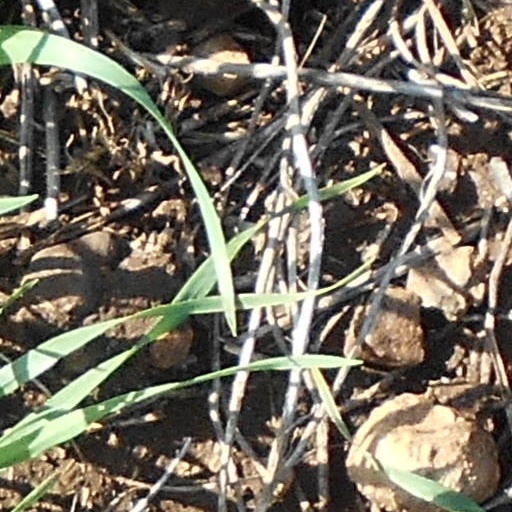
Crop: wheat